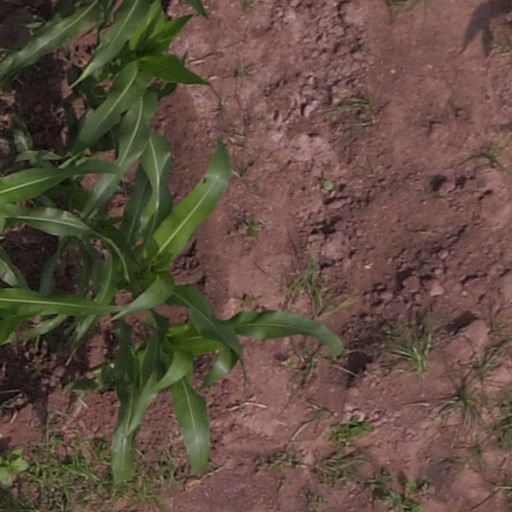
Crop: maize; corn